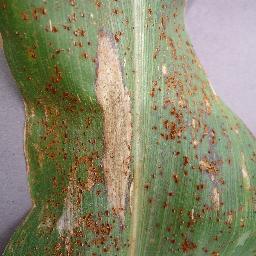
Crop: corn
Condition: (maize)_northern_blight